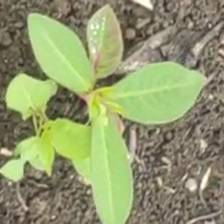
Weed species: Moti_dudhi(Euphorbia_geneculata_L)